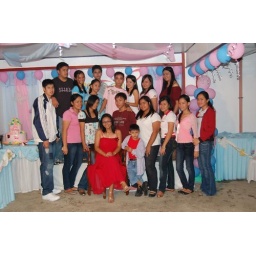
posing! its tara's b-day,.the girl dress in red